2014 European Athletics Championships

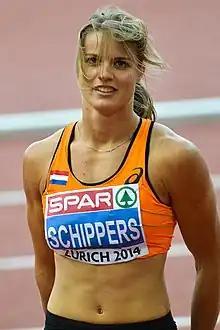
Dafne Schippers won the women's 100 and 200 metres

Athletes from a total of 50 member federations of the European Athletics Association are competing at these Championships.